Unggarrangu

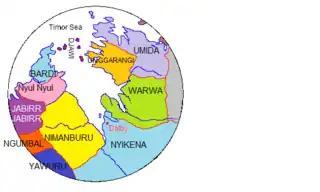
Traditional lands of Aboriginal tribes around Derby, WA

The Unggarranggu, also traditionally transcribed as Ongkarango, are an Aboriginal Australian people of the Kimberley region of Western Australia.